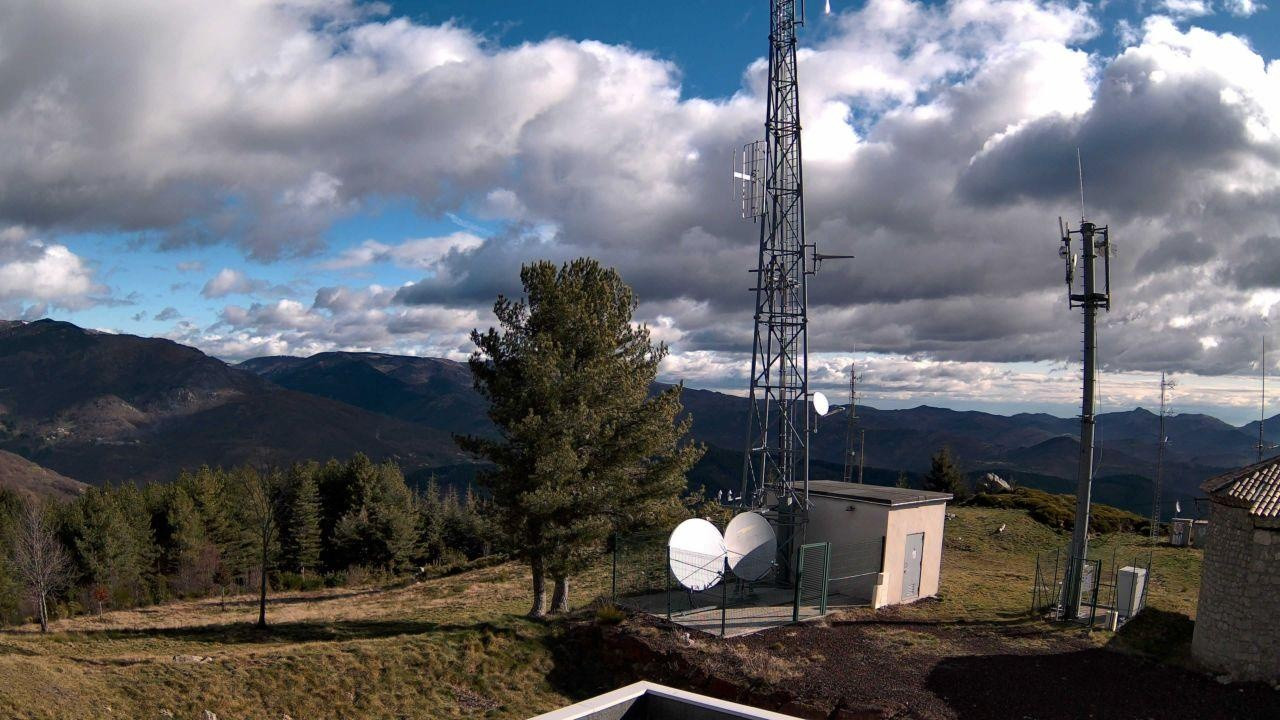
Fire: no
Smoke: no